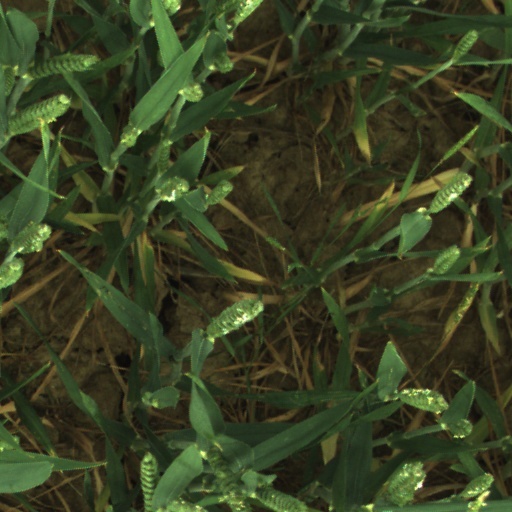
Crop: wheat